Erpeldange, Eschweiler

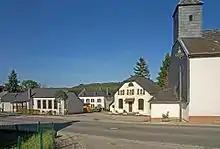
Street of Erpeldange near Wiltz

Erpeldange is a village in the commune of Wiltz, in northern Luxembourg. , the town has a population of 478.